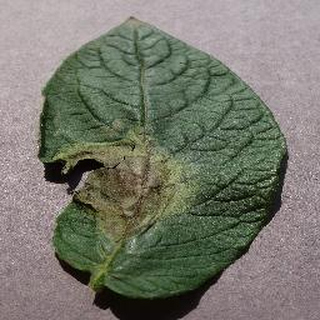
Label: potato_late_blight